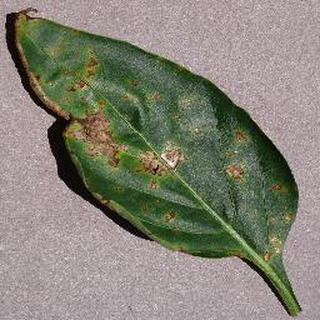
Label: bell_pepper_bacterial_spot